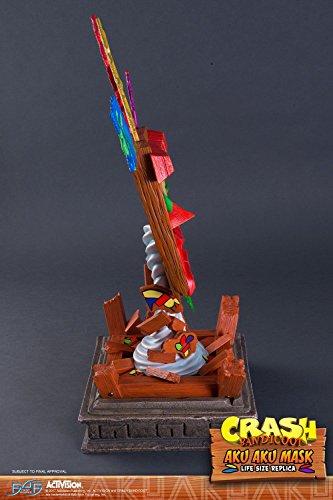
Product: First 4 Figures Crash Bandicoot: Aku Life Size Mask Replica
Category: Toys & Games | Collectible Toys | Statues, Bobbleheads & Busts | Statues
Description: A First 4 Figures import.
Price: $463.48
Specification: ProductDimensions:10x8x24inches|ItemWeight:17.02pounds|ShippingWeight:24.7pounds(Viewshippingratesandpolicies)|ASIN:B077VVD89Z|Itemmodelnumber:F4F116|Manufacturerrecommendedage:15yearsandup|Discontinuedbymanufacturer:Yes